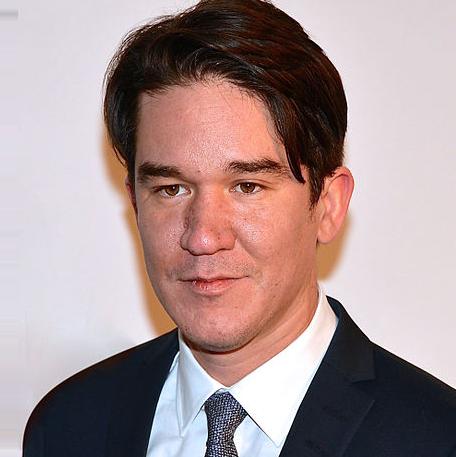
Age: 35